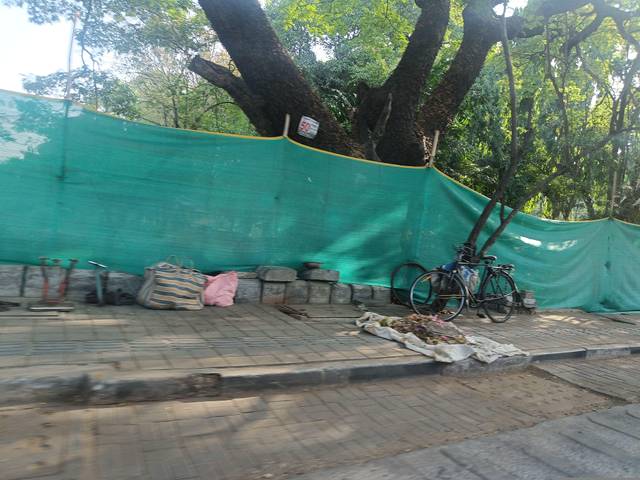
Region: India
Coordinates: 18.563, 73.825